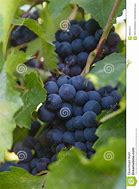
Label: Grapes